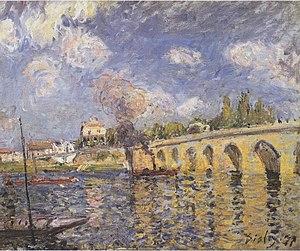
Akram Ojjeh est un homme d’affaires, collectionneur d'art, multi-milliardaire saoudien d’origine damascene. Sa troisième femme fut Nahed Ojjeh, fille du général Mustafa Tlass, ancien ministre syrien de la Défense.